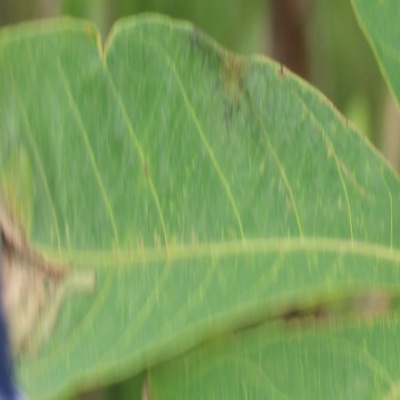
Crop: Cassava
Condition: bacterial blight